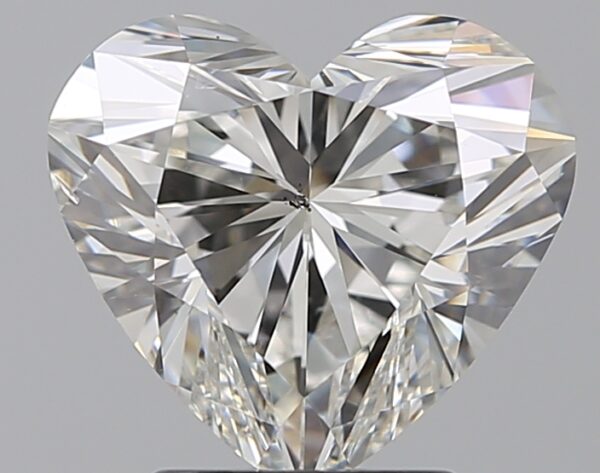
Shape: heart
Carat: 2.71
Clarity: SI1
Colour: H
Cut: EX
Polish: EX
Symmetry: EX
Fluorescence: F
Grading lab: GIA
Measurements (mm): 8.73 x 9.58 x 5.7